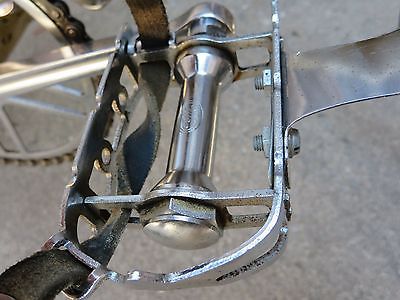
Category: bicycle